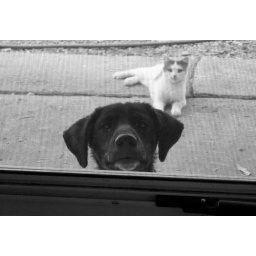
Peeking in the screen door